Berlin Police

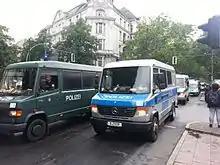
A police bus in blue-silver livery (2014).

Each Direktion had several police stations ("Abschnitte", all in all 38) where the patrol car staff (Schutzpolizei/Schupo) is located. Other sub departments of a Direktion are (not all listed):